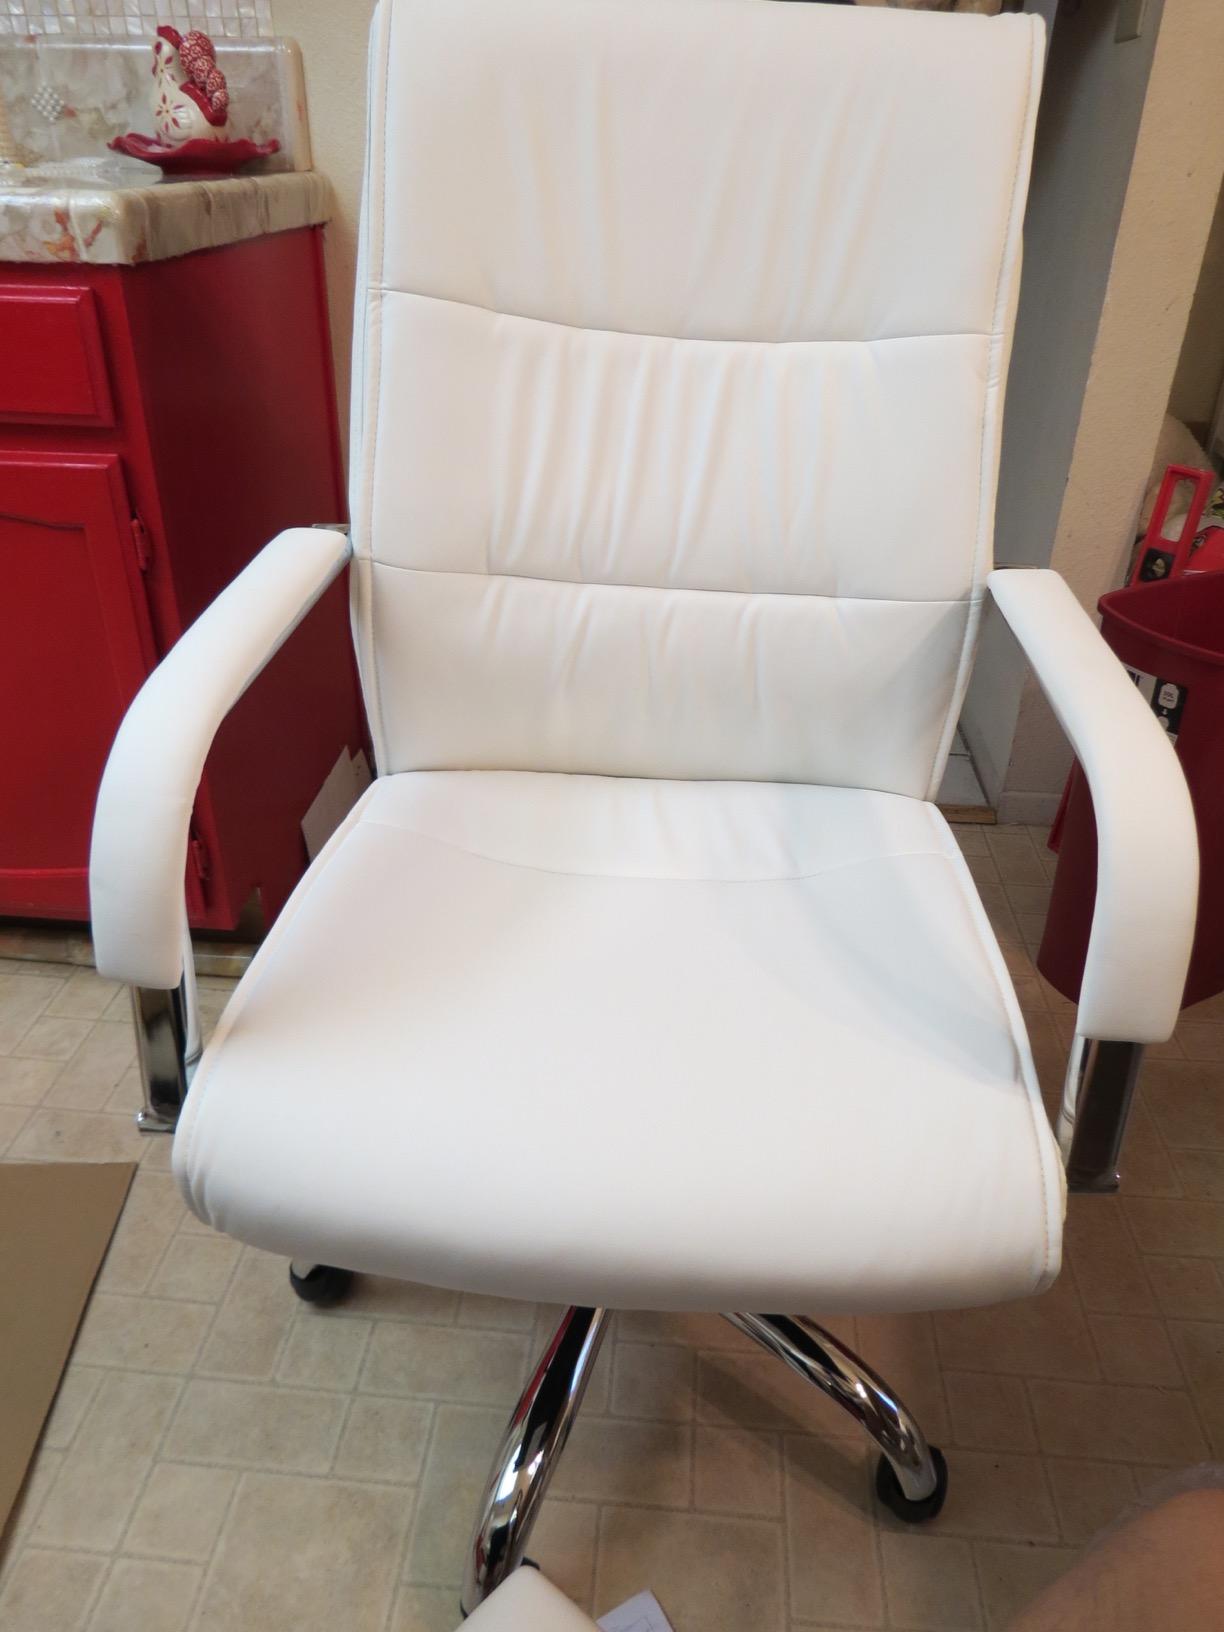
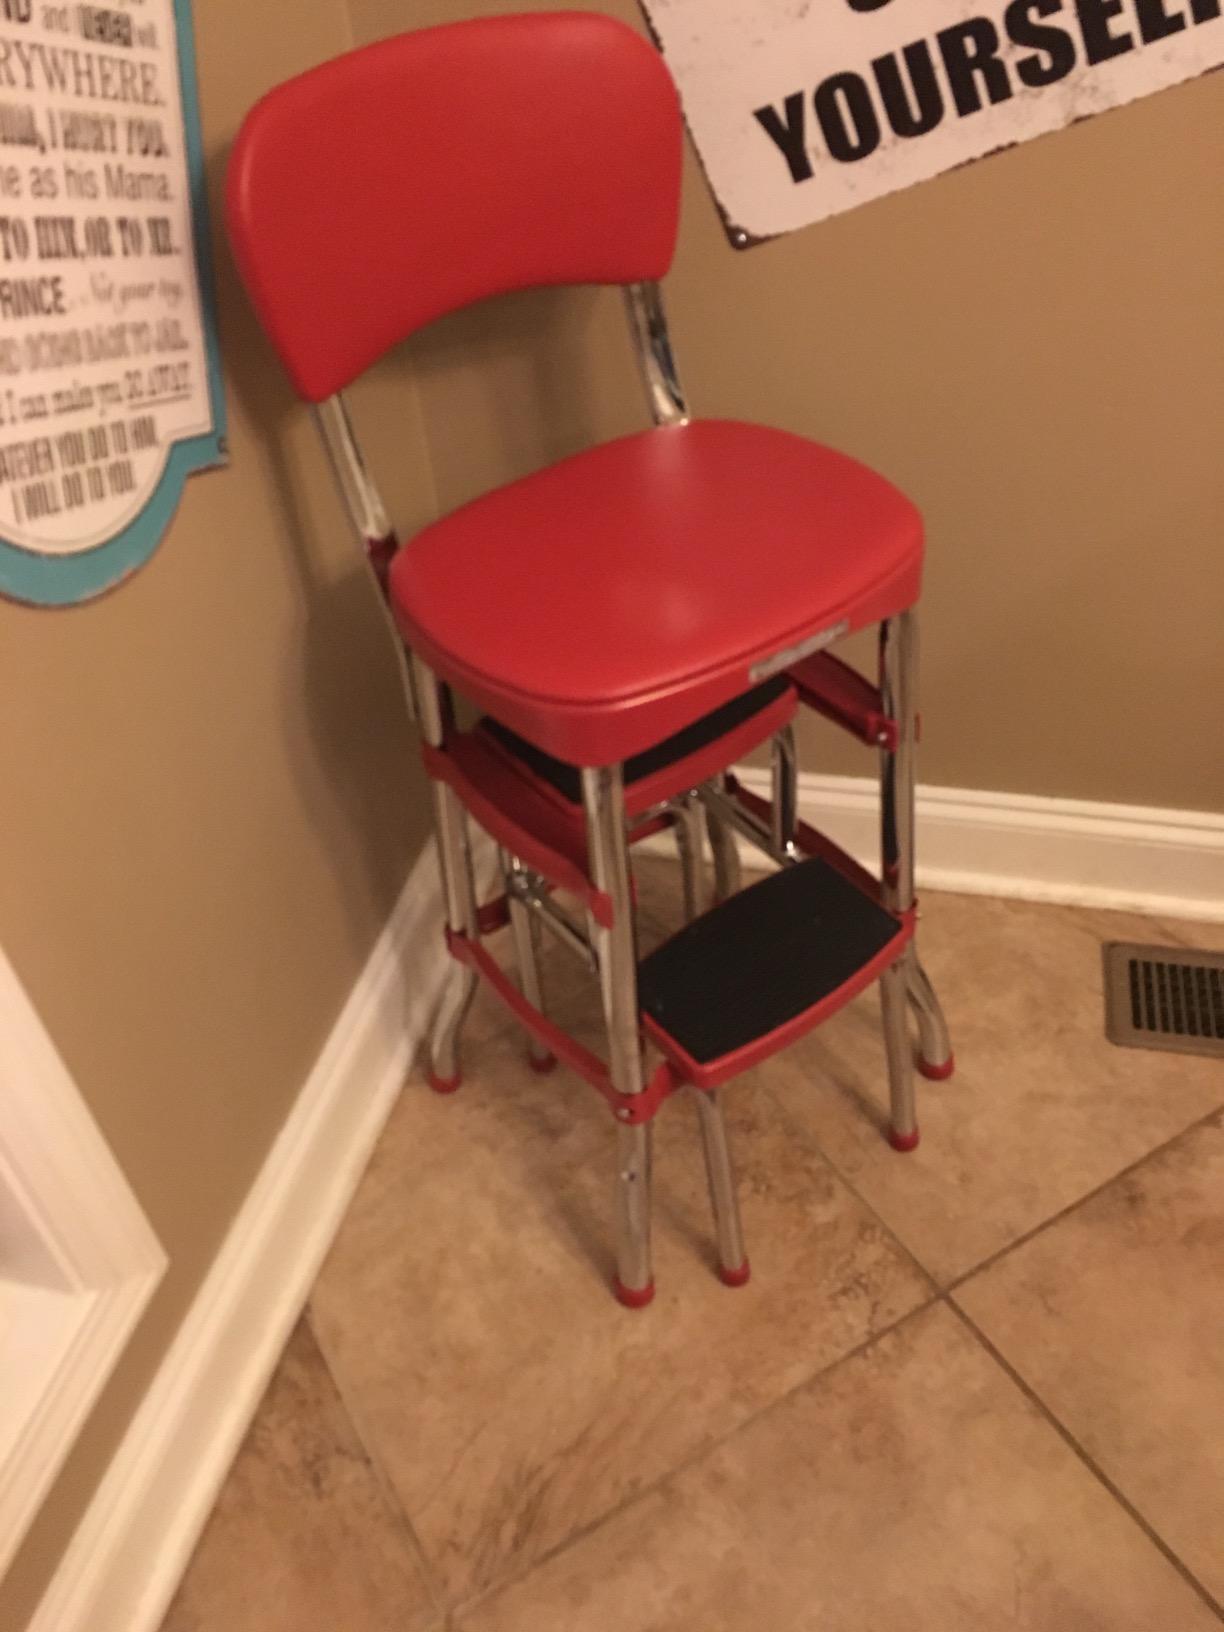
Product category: items_chair
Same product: no